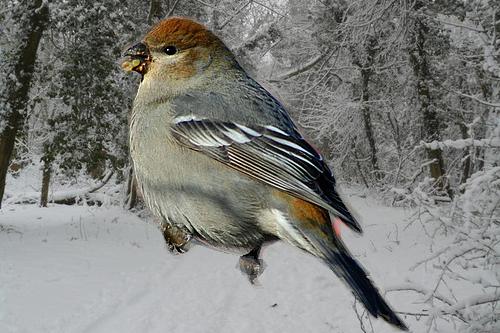
Bird species: Pine_Grosbeak
Bird type: landbird
Background: land